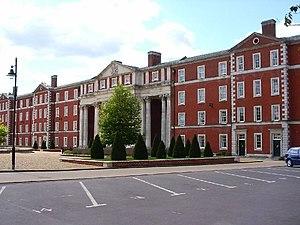
Cette liste des musées du Hampshire, Angleterre contient des musées qui sont définis dans ce contexte comme des institutions qui recueillent et soignent des objets d'intérêt culturel, artistique, scientifique ou historique. leurs collections ou expositions connexes disponibles pour la consultation publique. Sont également inclus les galeries d'art à but non lucratif et les galeries d'art universitaires. Les musées virtuels ne sont pas inclus.